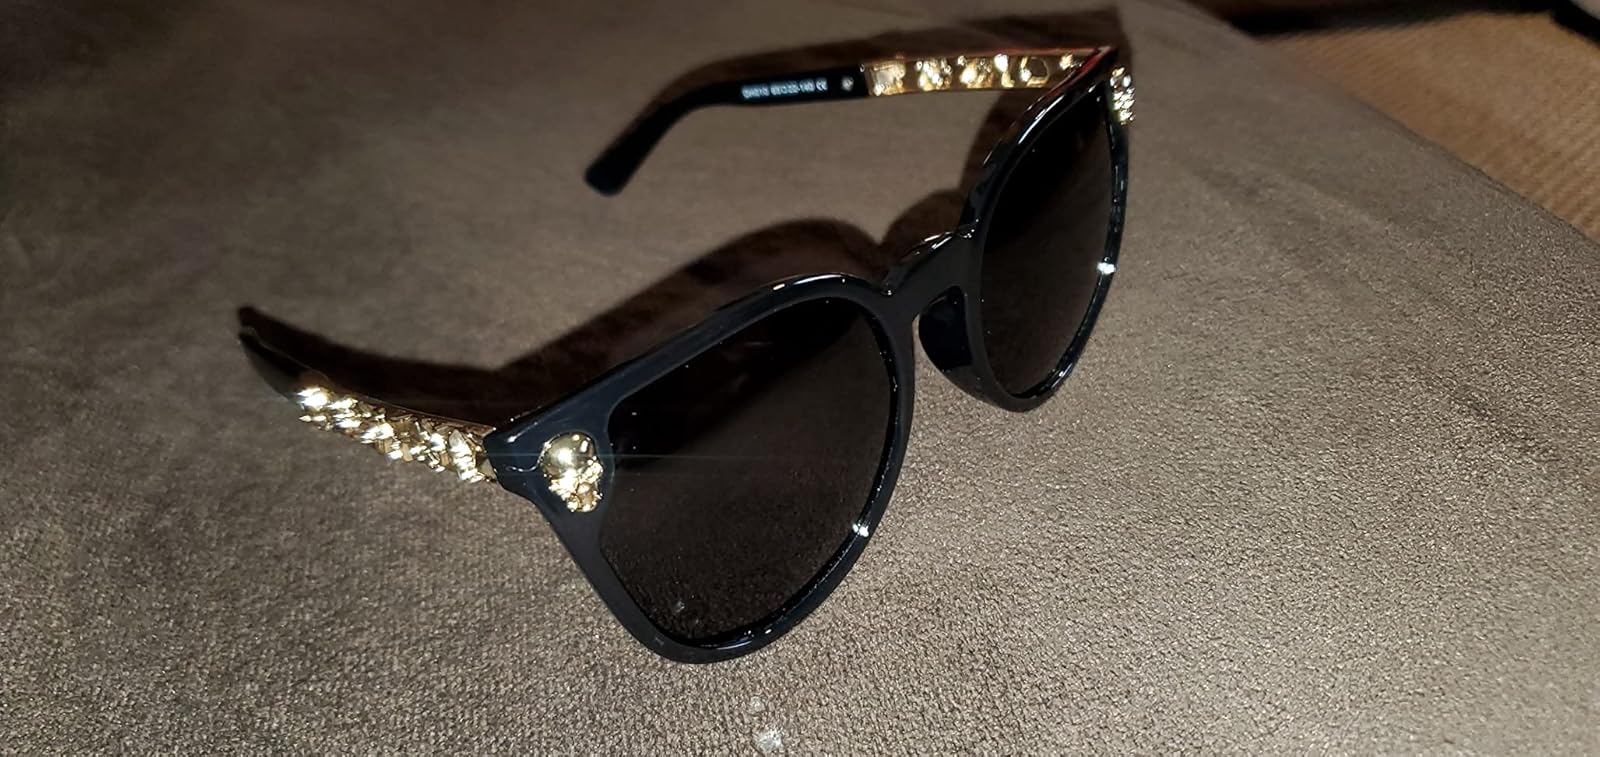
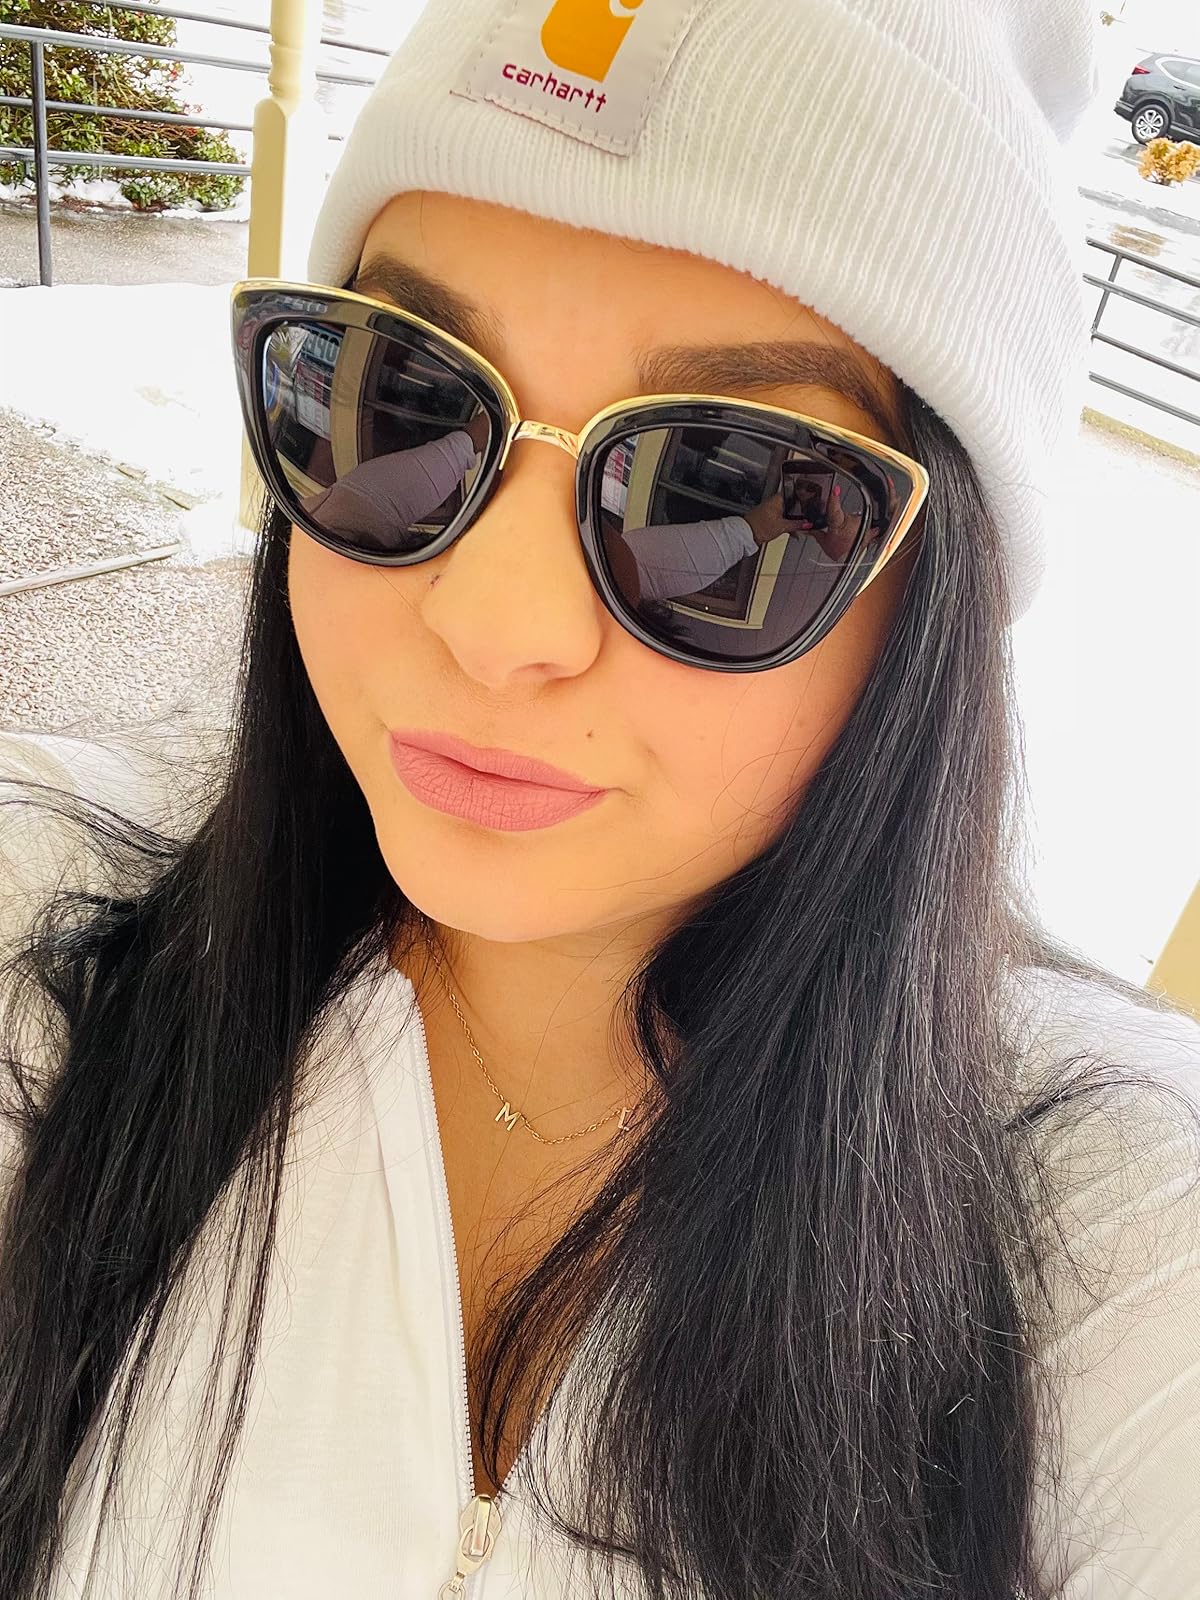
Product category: accessories_sunglasses
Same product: no